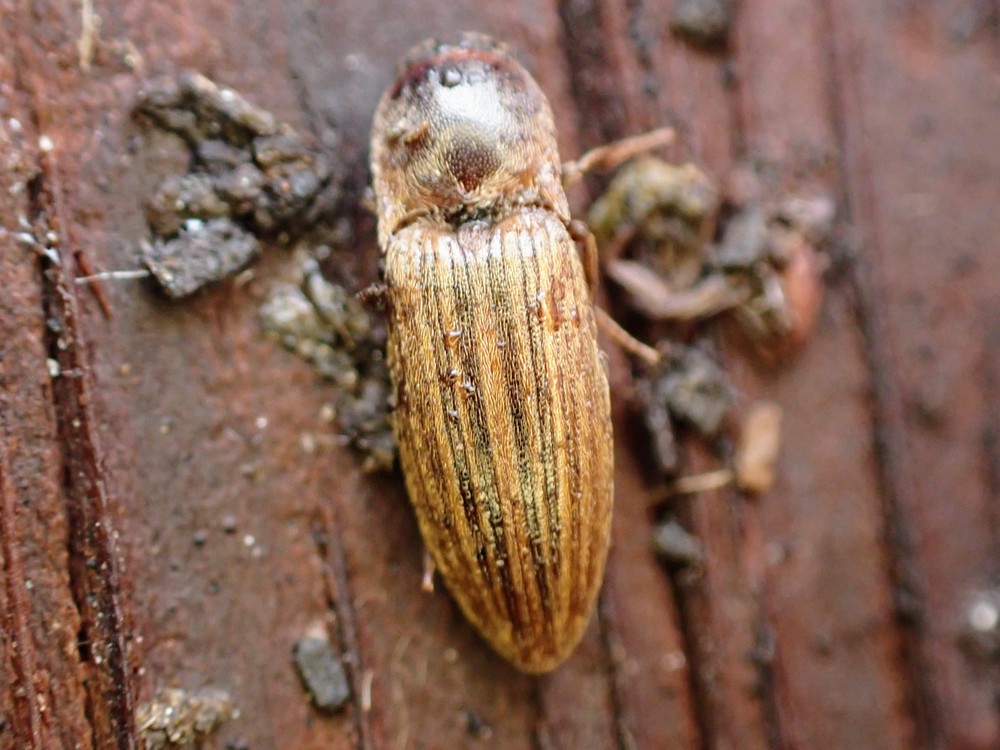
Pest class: clickbeetles_wireworms